Flavor Flav

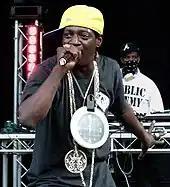
Flav performing at Riverstage in Brisbane, Australia, January 2009

The first released track on which Flav rapped solo was "Life of a Nigerian" on "Goat Ju JU", although the first hit on which he rapped solo would not come until the 1990 single "911 Is a Joke". During Public Enemy's first years of existence, Flav experienced tensions with group-mate Professor Griff, who never liked Flav's flamboyant stance in what Griff felt should be a serious, politically-challenging group. In 1999, Flavor Flav recorded with DJ Tomekk and Grandmaster Flash the single "1, 2, 3, ... Rhymes Galore". The single stayed for 17 weeks in the top ten of the German charts.